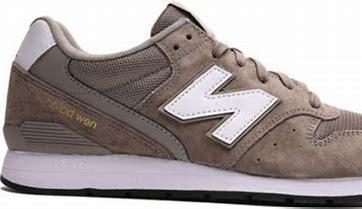
Brand: New
Model: Balance New Balance 996 Marathon